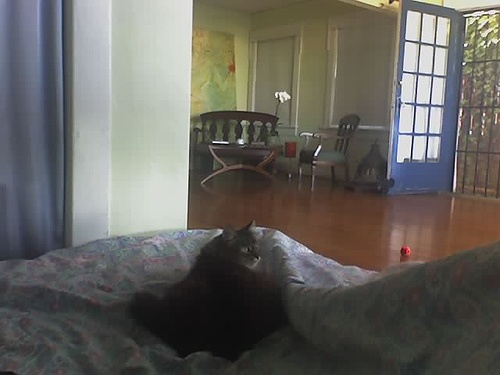
A very cute cat laying on a bed.
A cat lies on a quilt on a bed.
A cat laying on a sheet looking into the living area.
a cat lying in bed staring outside in the sunlight.
The cat is laying down alone in the room.